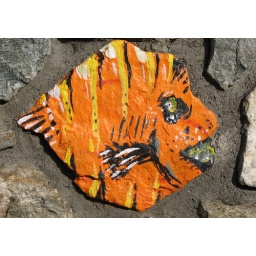
Decorated stone in rock wall leading to beach.